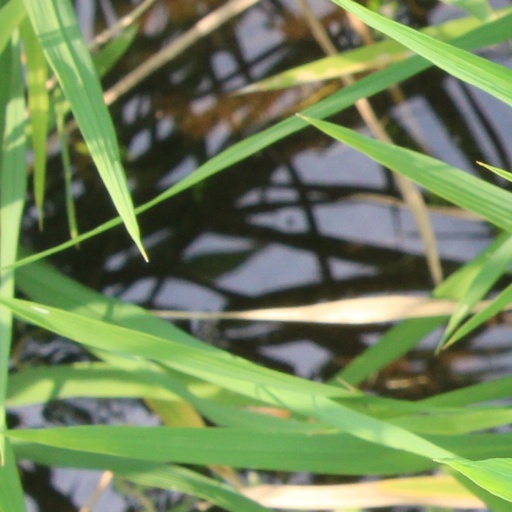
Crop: rice